List of birds of South America

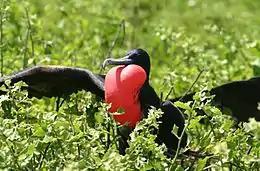
Great frigatebird

Order: ProcellariiformesFamily: Diomedeidae